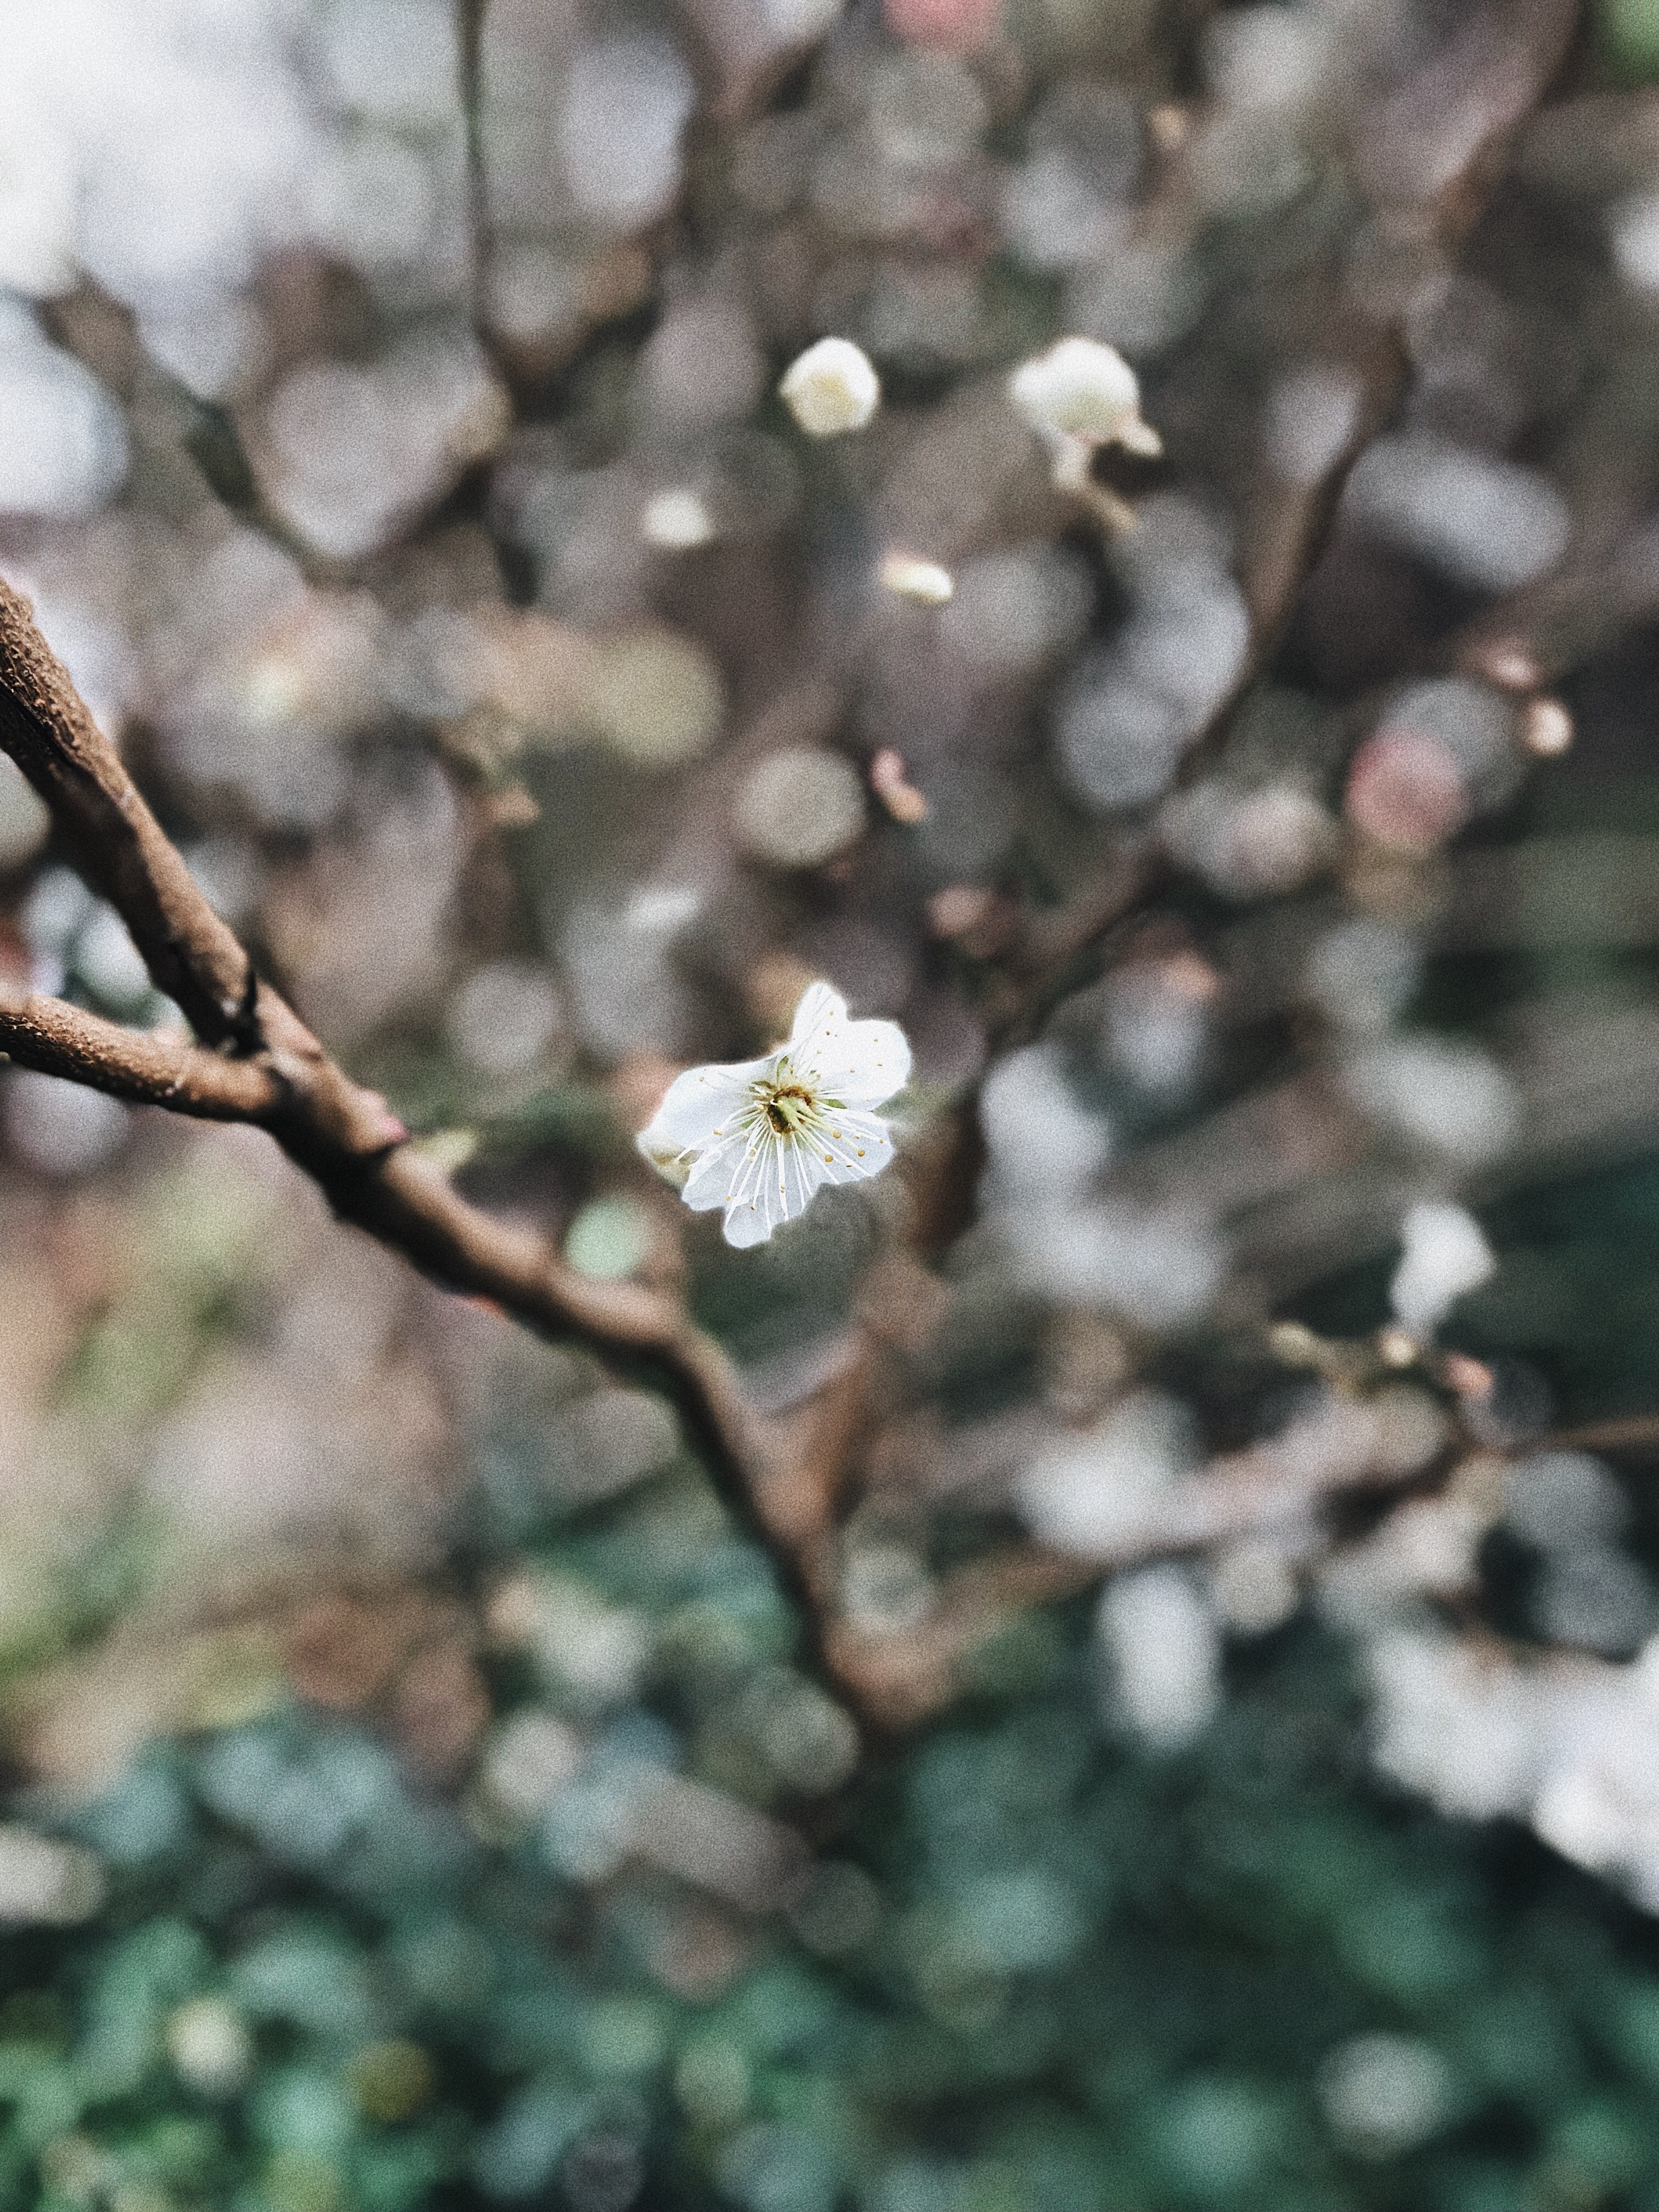
flower, plant, spring, branch, flowering plant, petal, blossom, wildflower, twig, prunus, evergreen rose, plant stem